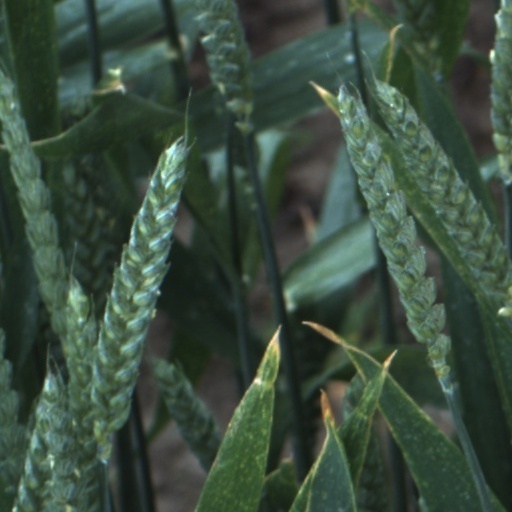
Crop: wheat